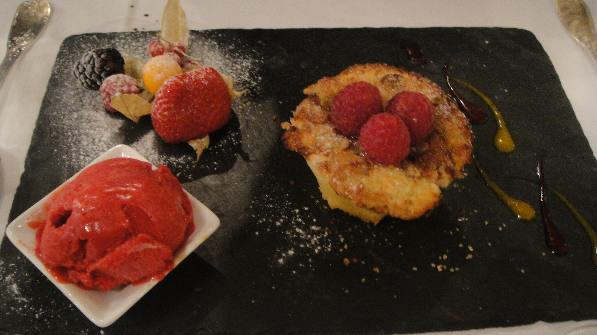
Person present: No